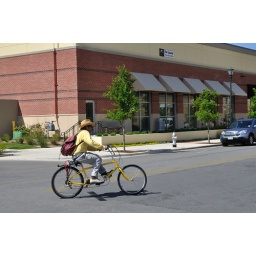
Cowboy on bike - Austin by car